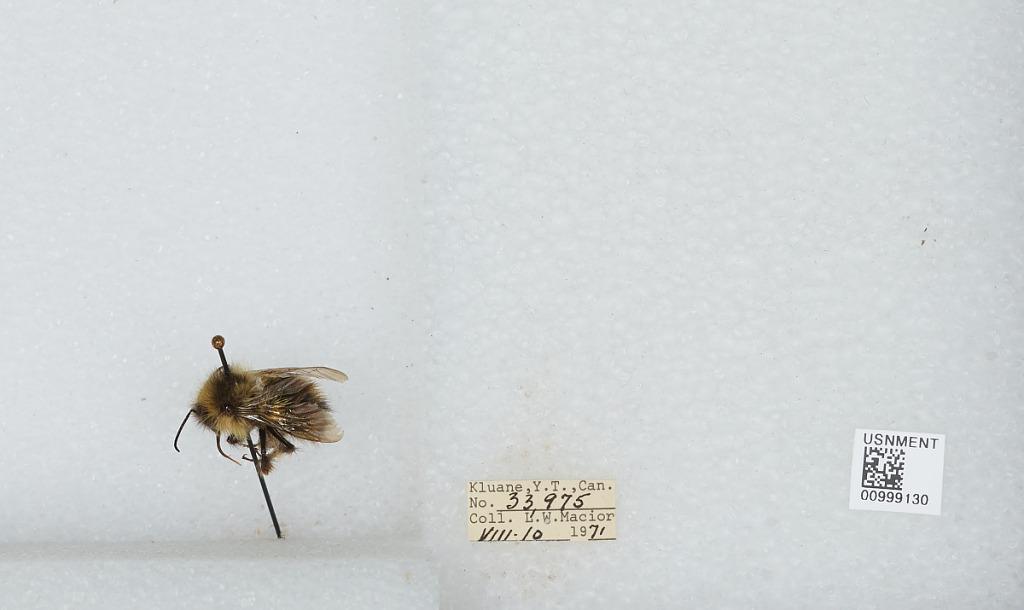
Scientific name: Bombus (Pyrobombus) melanopygus Nylander
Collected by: L. Macior
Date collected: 1971-8-10
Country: Canada
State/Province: Yukon Territory
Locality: Kluane
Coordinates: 60.75, -139.5